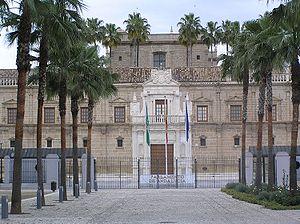
L'Hôpital des Cinq-Plaies est un ancien hospice édifié au XVIᵉ siècle à Séville, en Andalousie. Le bâtiment fut bâti en style Renaissance dès 1546 afin d’héberger une institution de charité fondée en 1500 par Catalina de Ribera. Son nom fait référence aux cinq plaies que reçut le Christ lors de la Passion.
Le Parlement d'Andalousie est l'organe qui détient le pouvoir législatif de la communauté autonome d'Andalousie.
La Junte d'Andalousie est, en vertu de l’article 24 du statut d’autonomie de 1981 repris dans le statut de 2007, l’institution au travers de laquelle s’organise l’autogouvernement de la communauté autonome d’Andalousie, en Espagne.